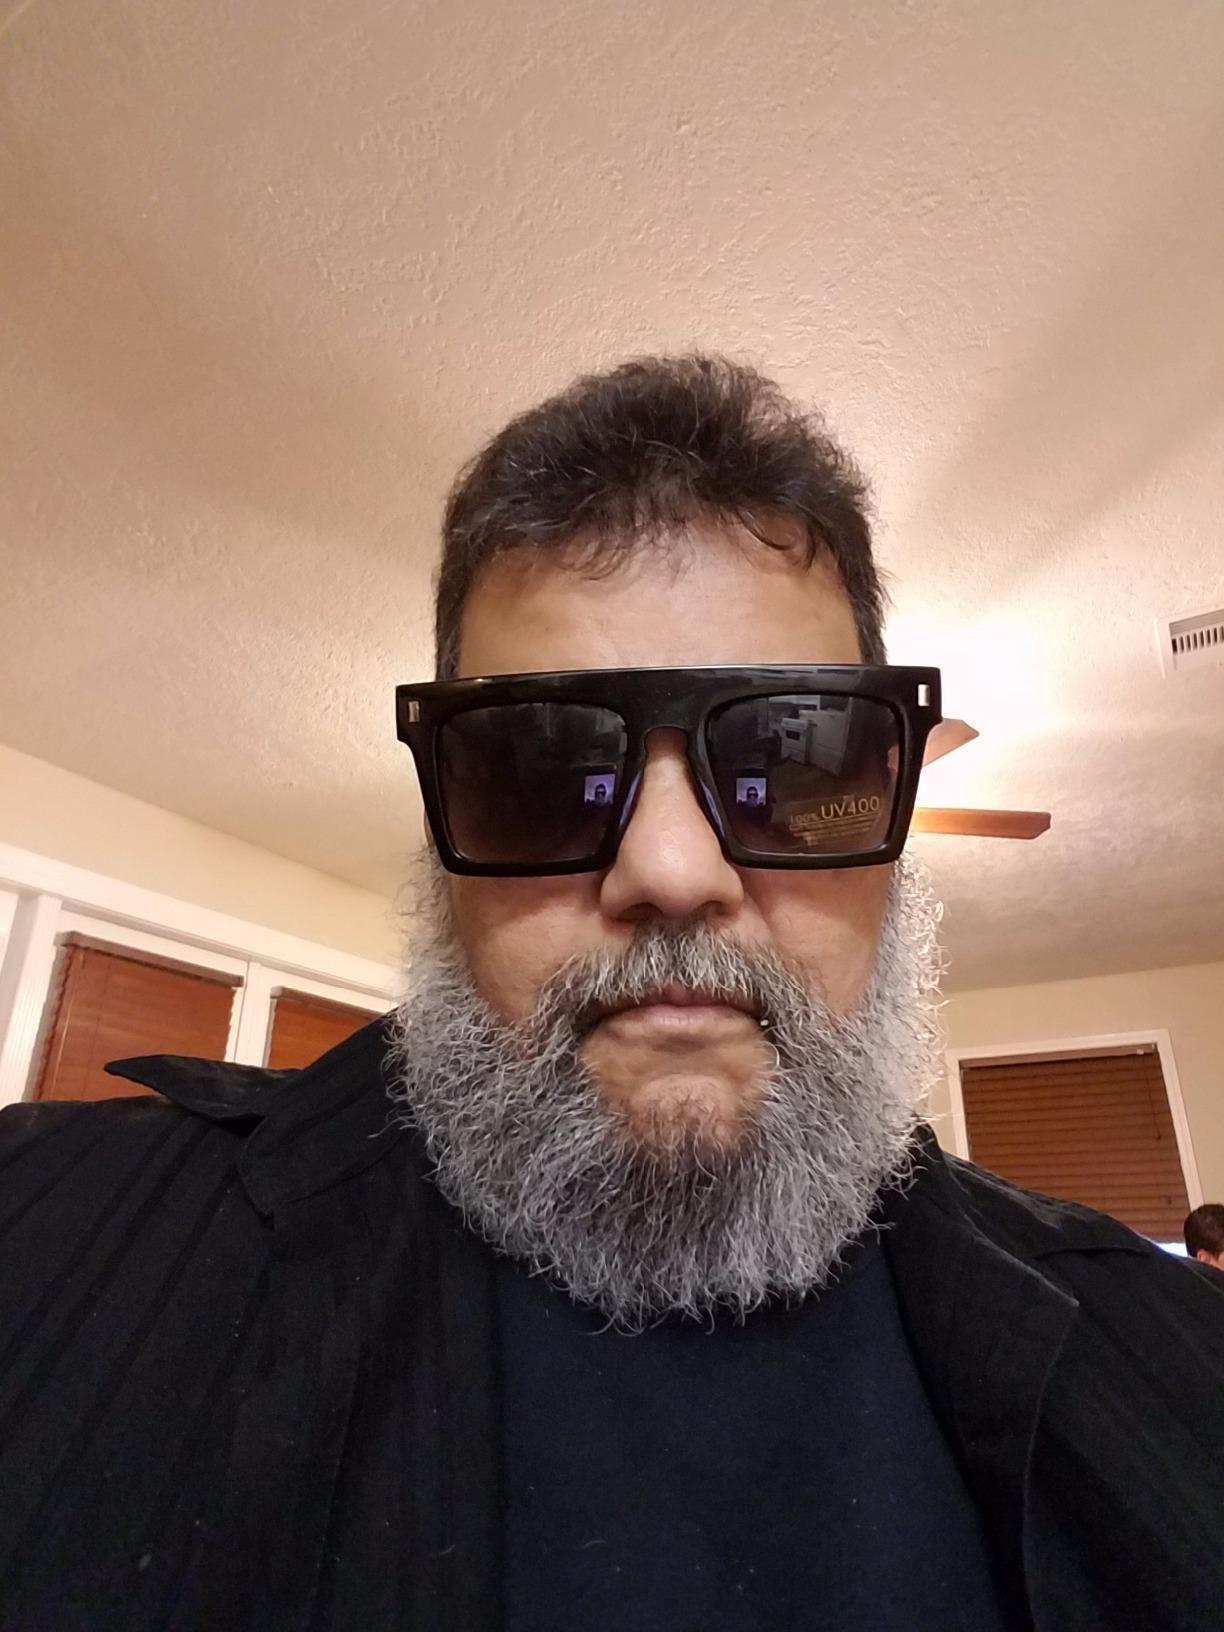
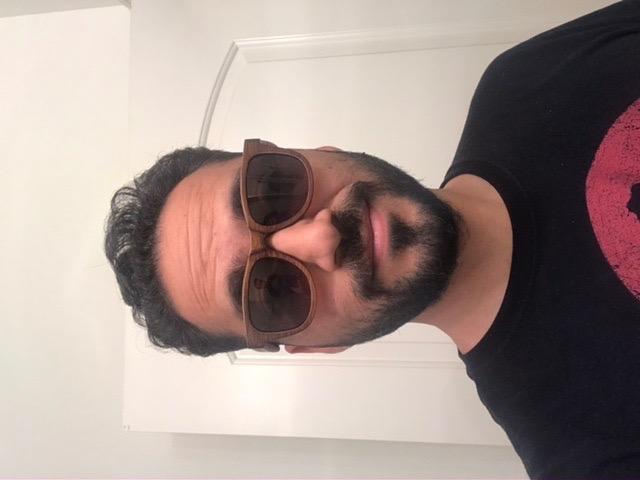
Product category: accessories_sunglasses
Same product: no